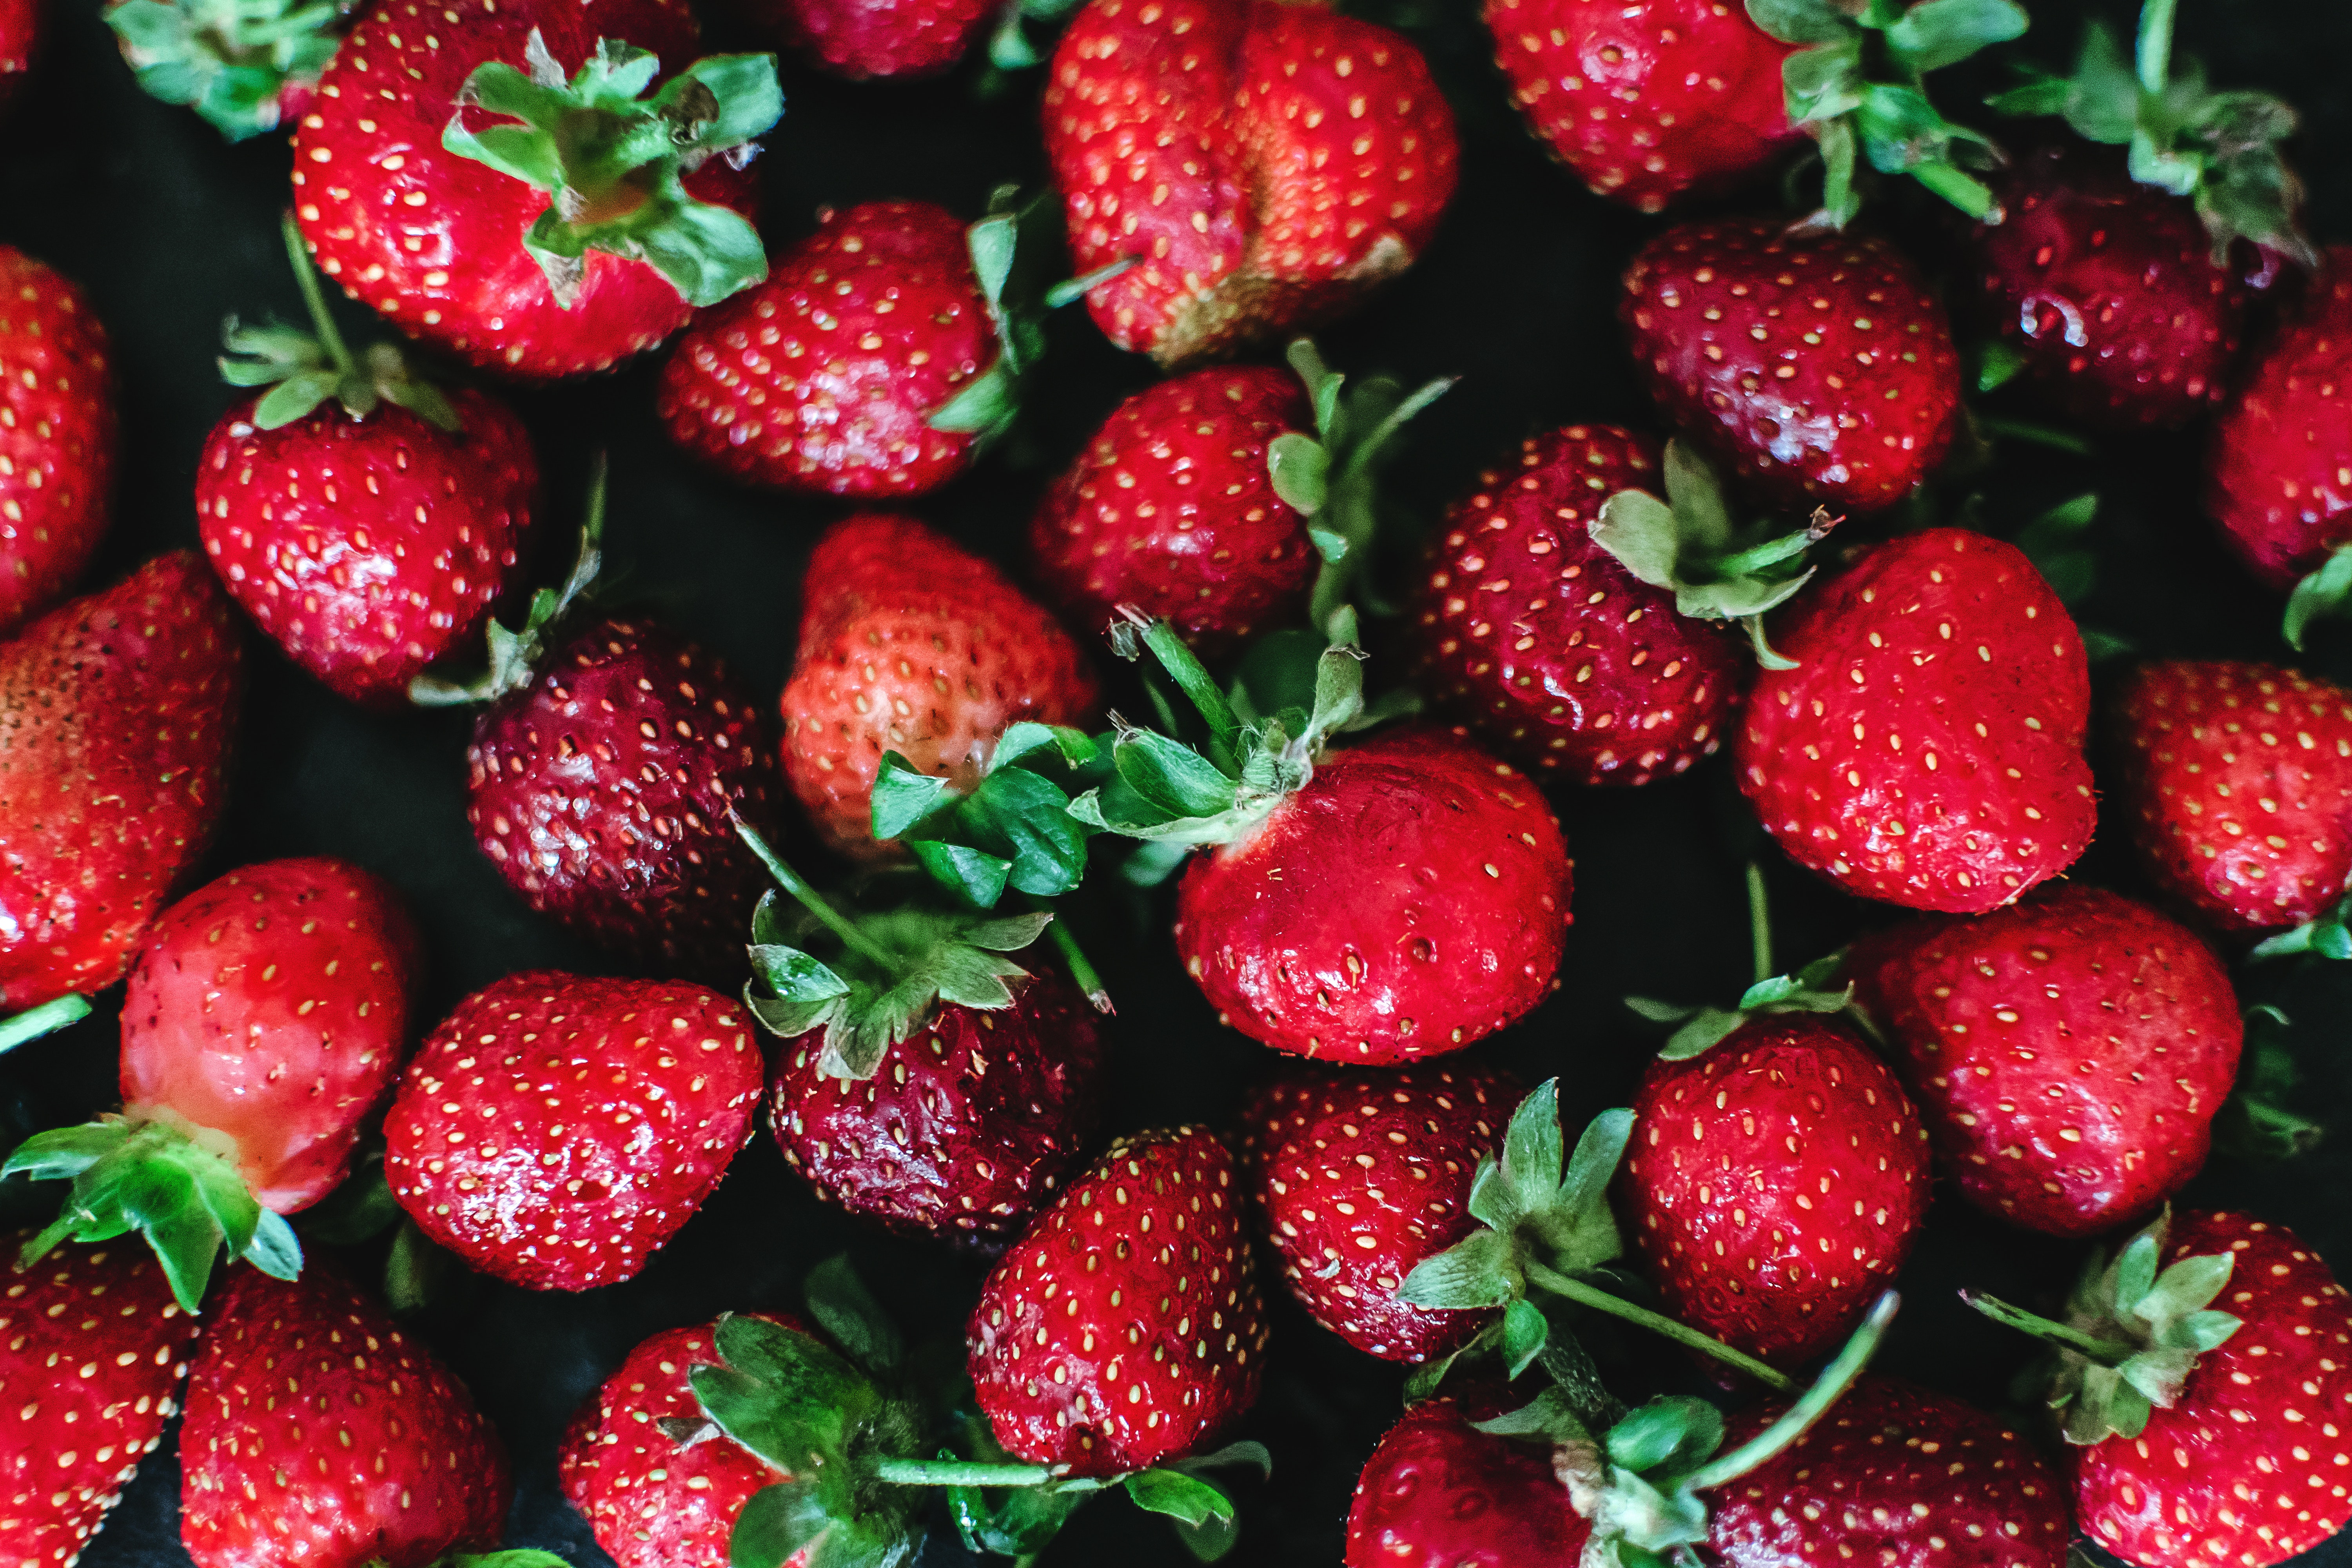
natural foods, strawberry, strawberries, fruit, berry, plant, frutti di bosco, food, local food, accessory fruit, seedless fruit, alpine strawberry, west indian raspberry, Superfruit, superfood, produce, raspberry, rubus, subshrub, flower